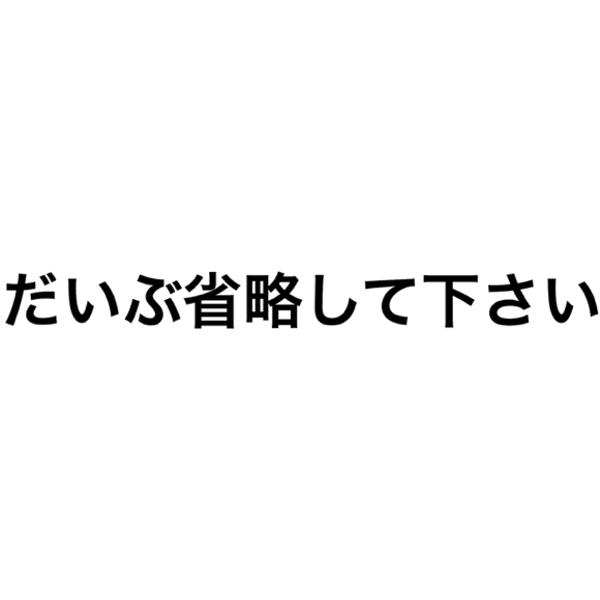
回答: バルス!!!!